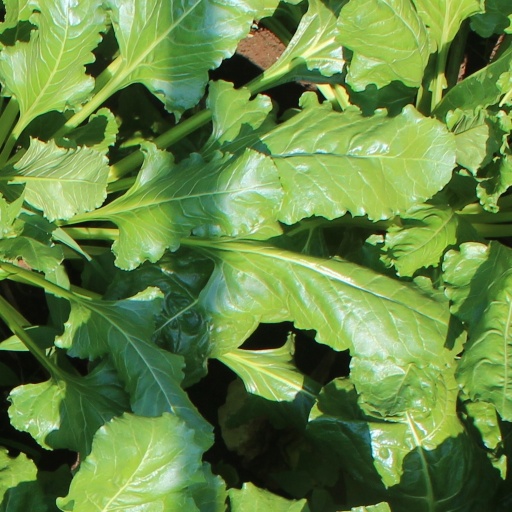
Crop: sugar beet